Armin Bauer

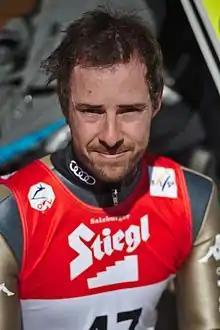

Armin Bauer (born July 15, 1990 in Bolzano) is an Italian Nordic combined skier who has competed since 2005. At the 2010 Winter Olympics in Vancouver, he finished tenth in the 4 x 5 km team, 21st in the 10 km individual large hill, and 43rd in the 10 km individual large hill events.